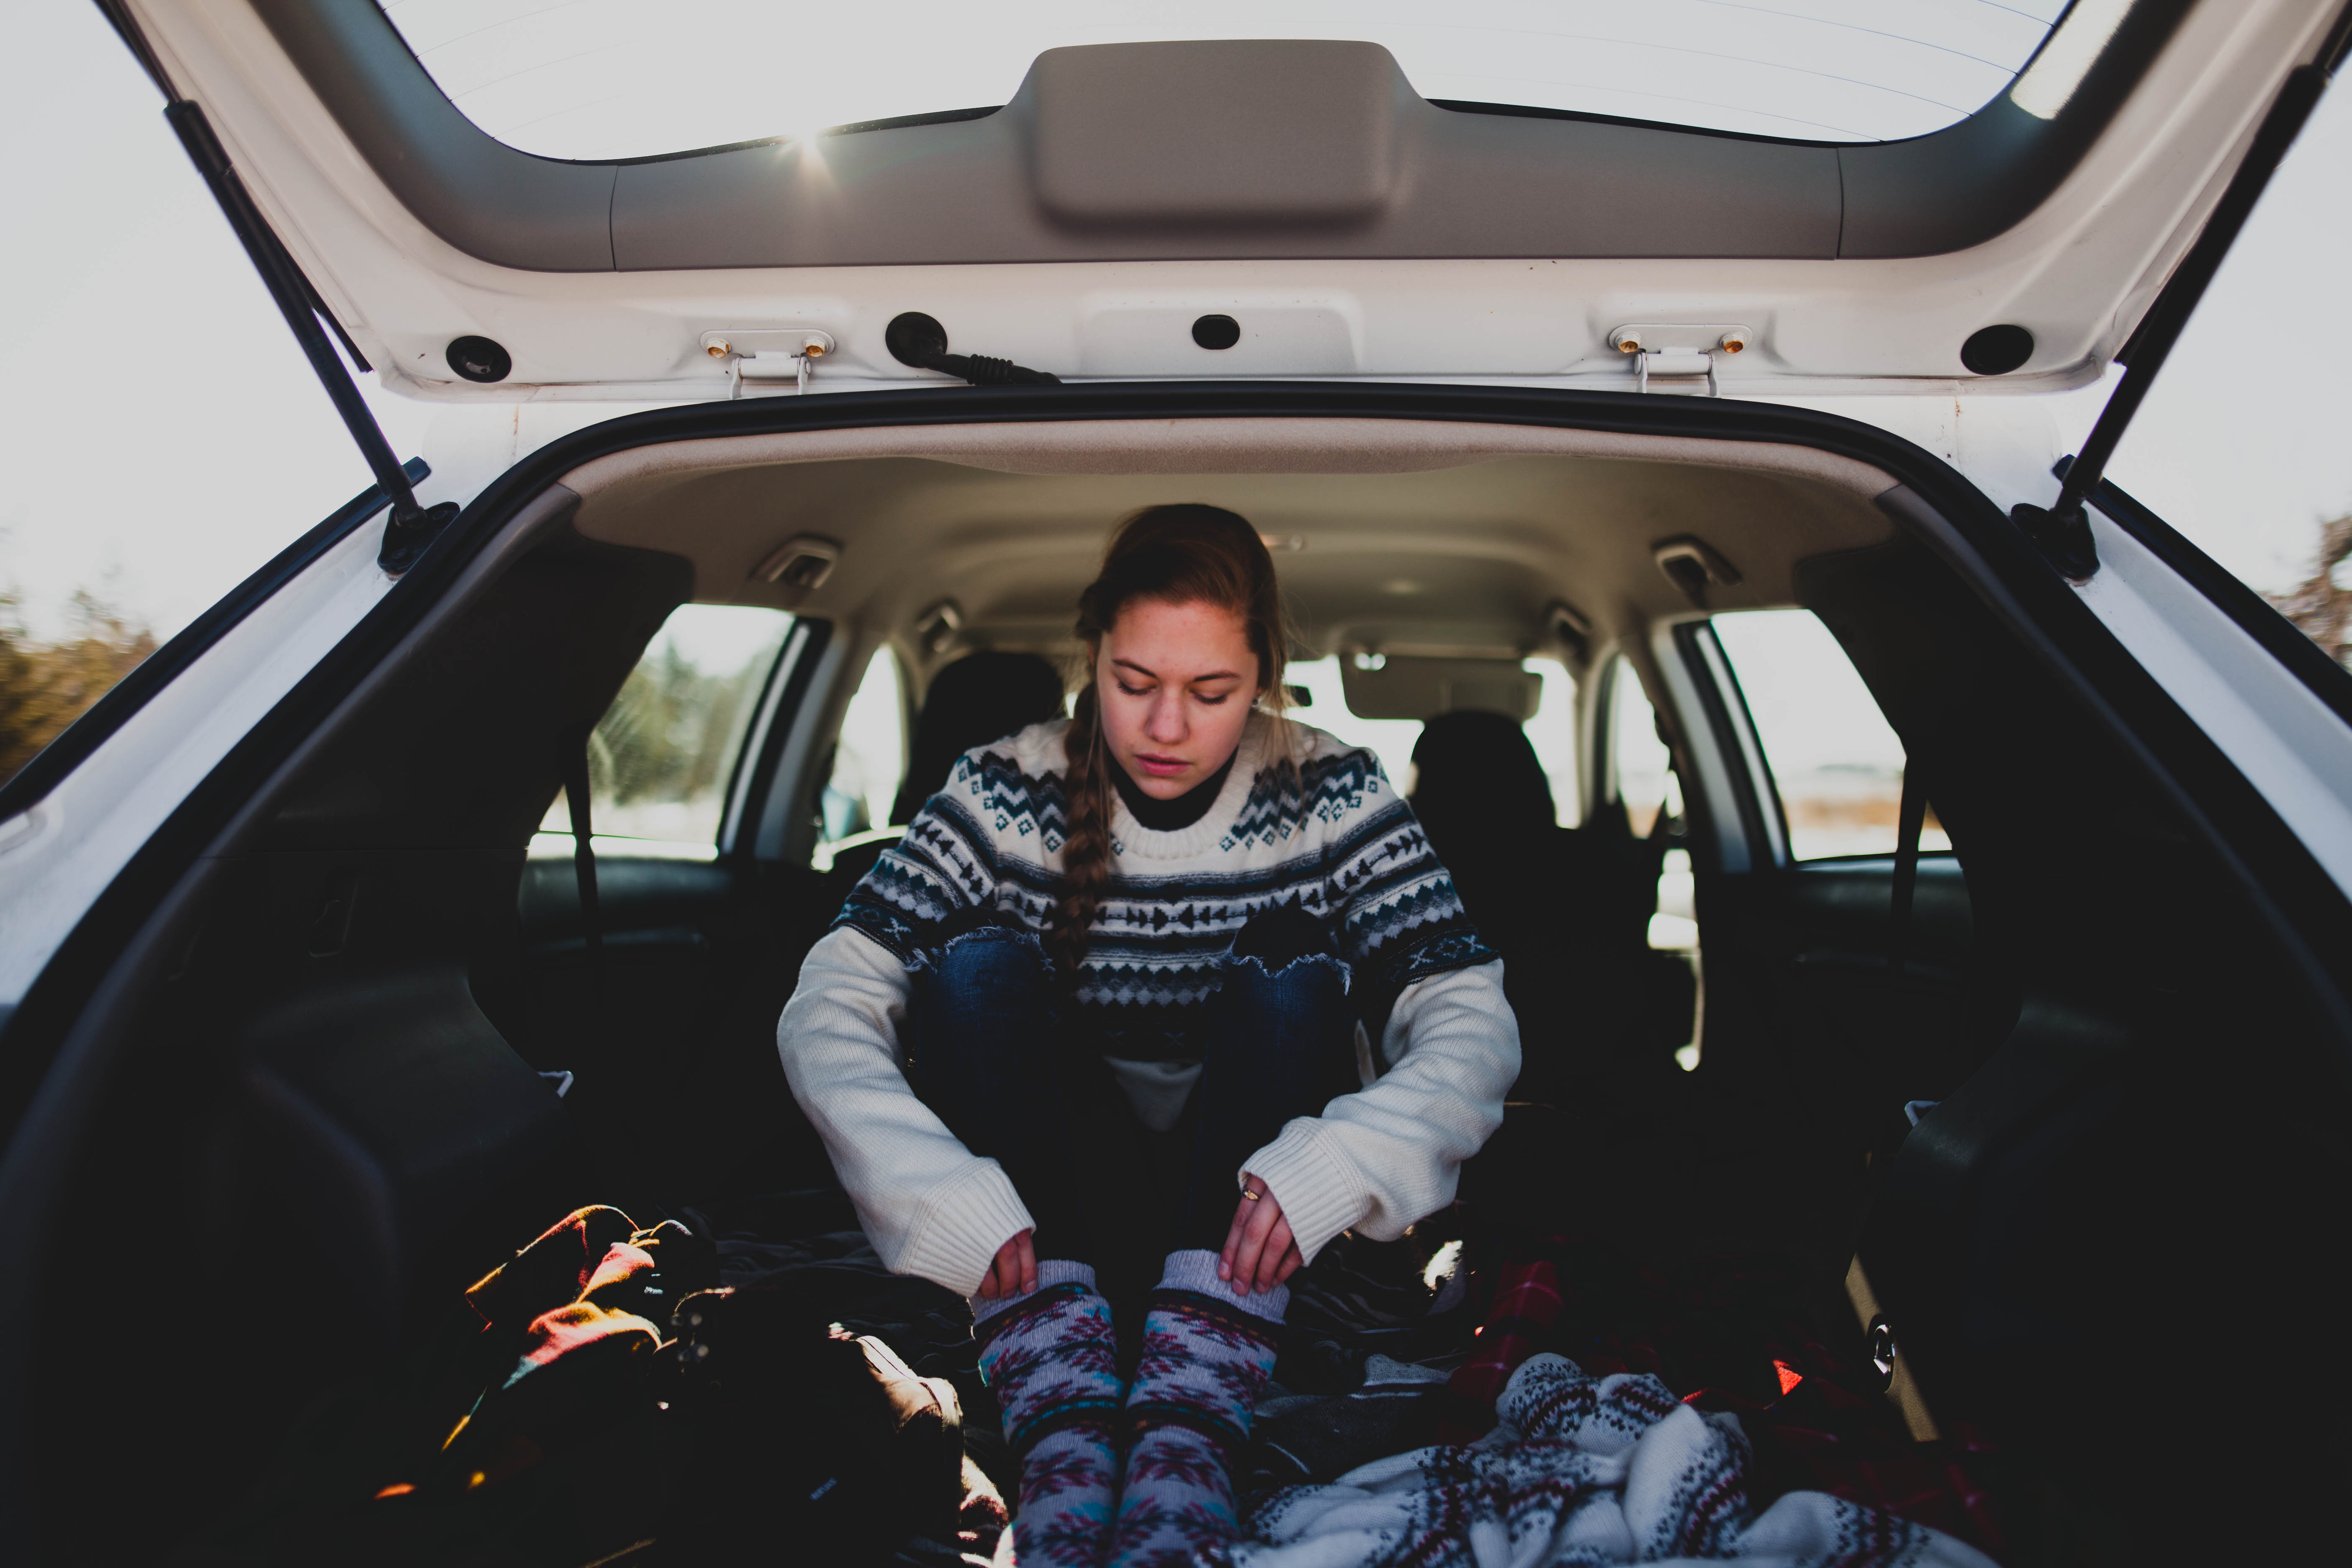
woman, car, driving, female, boot, vehicle, lady, automobile make, automotive exterior